Savannah Johnson Speak

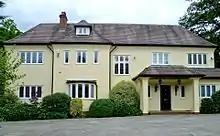
Dixton, seen in 2015.

In the 1920s, Speak was resident at Monkenhurst, New Barnet, on the edge of Monken Hadley Common. He died on 29 December 1929 at Dixton, Hadley Common, leaving an estate of £14,439. His executors were Ethel Maud Speak, widow, and William Henry Speak, merchant.